Hochspeyer station

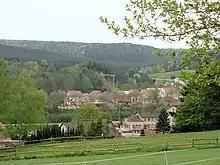
Hochspeyer station (to the right in the photo) from the north

The station is located on the eastern outskirts of Hochspeyer. The Hochspeyerbach and federal highway 48 run north of it and almost parallel. "Bahnhofstraße" ("station street") branches off from the latter and ends a little later at the station. The Mannheim–Saarbrücken railway runs through the village in the east–west direction. The Alsenz Valley Railway branches off to the northeast to Enkenbach as a single track. The station itself is at line-kilometre 54.236. The zero point for the line-kilometre calculation is between Bexbach and Neunkirchen on the former Bavarian–Prussian national border on what is now part of the Homburg–Neunkirchen railway, although different chainages are now used on that line.